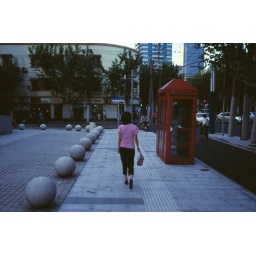
A day with the girl in pink 5